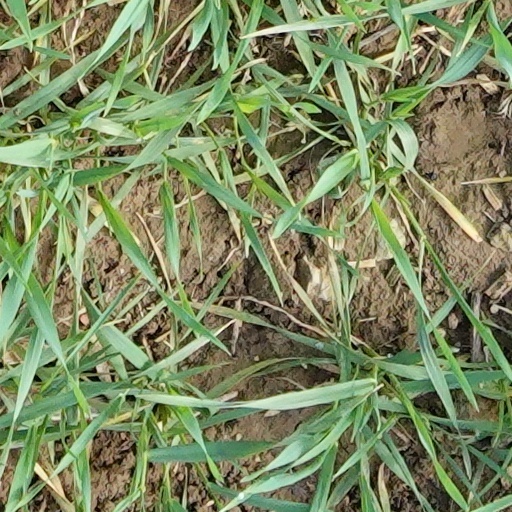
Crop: wheat